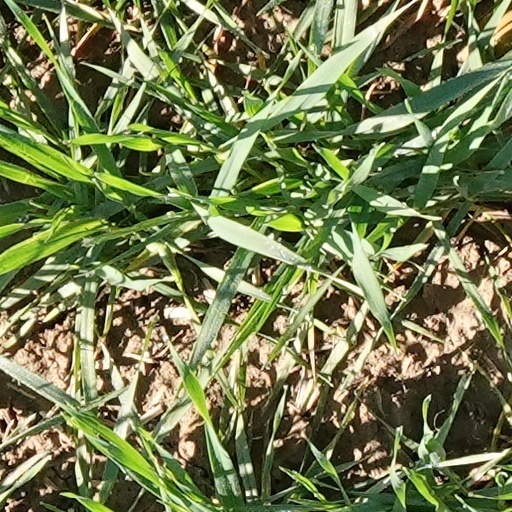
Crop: wheat